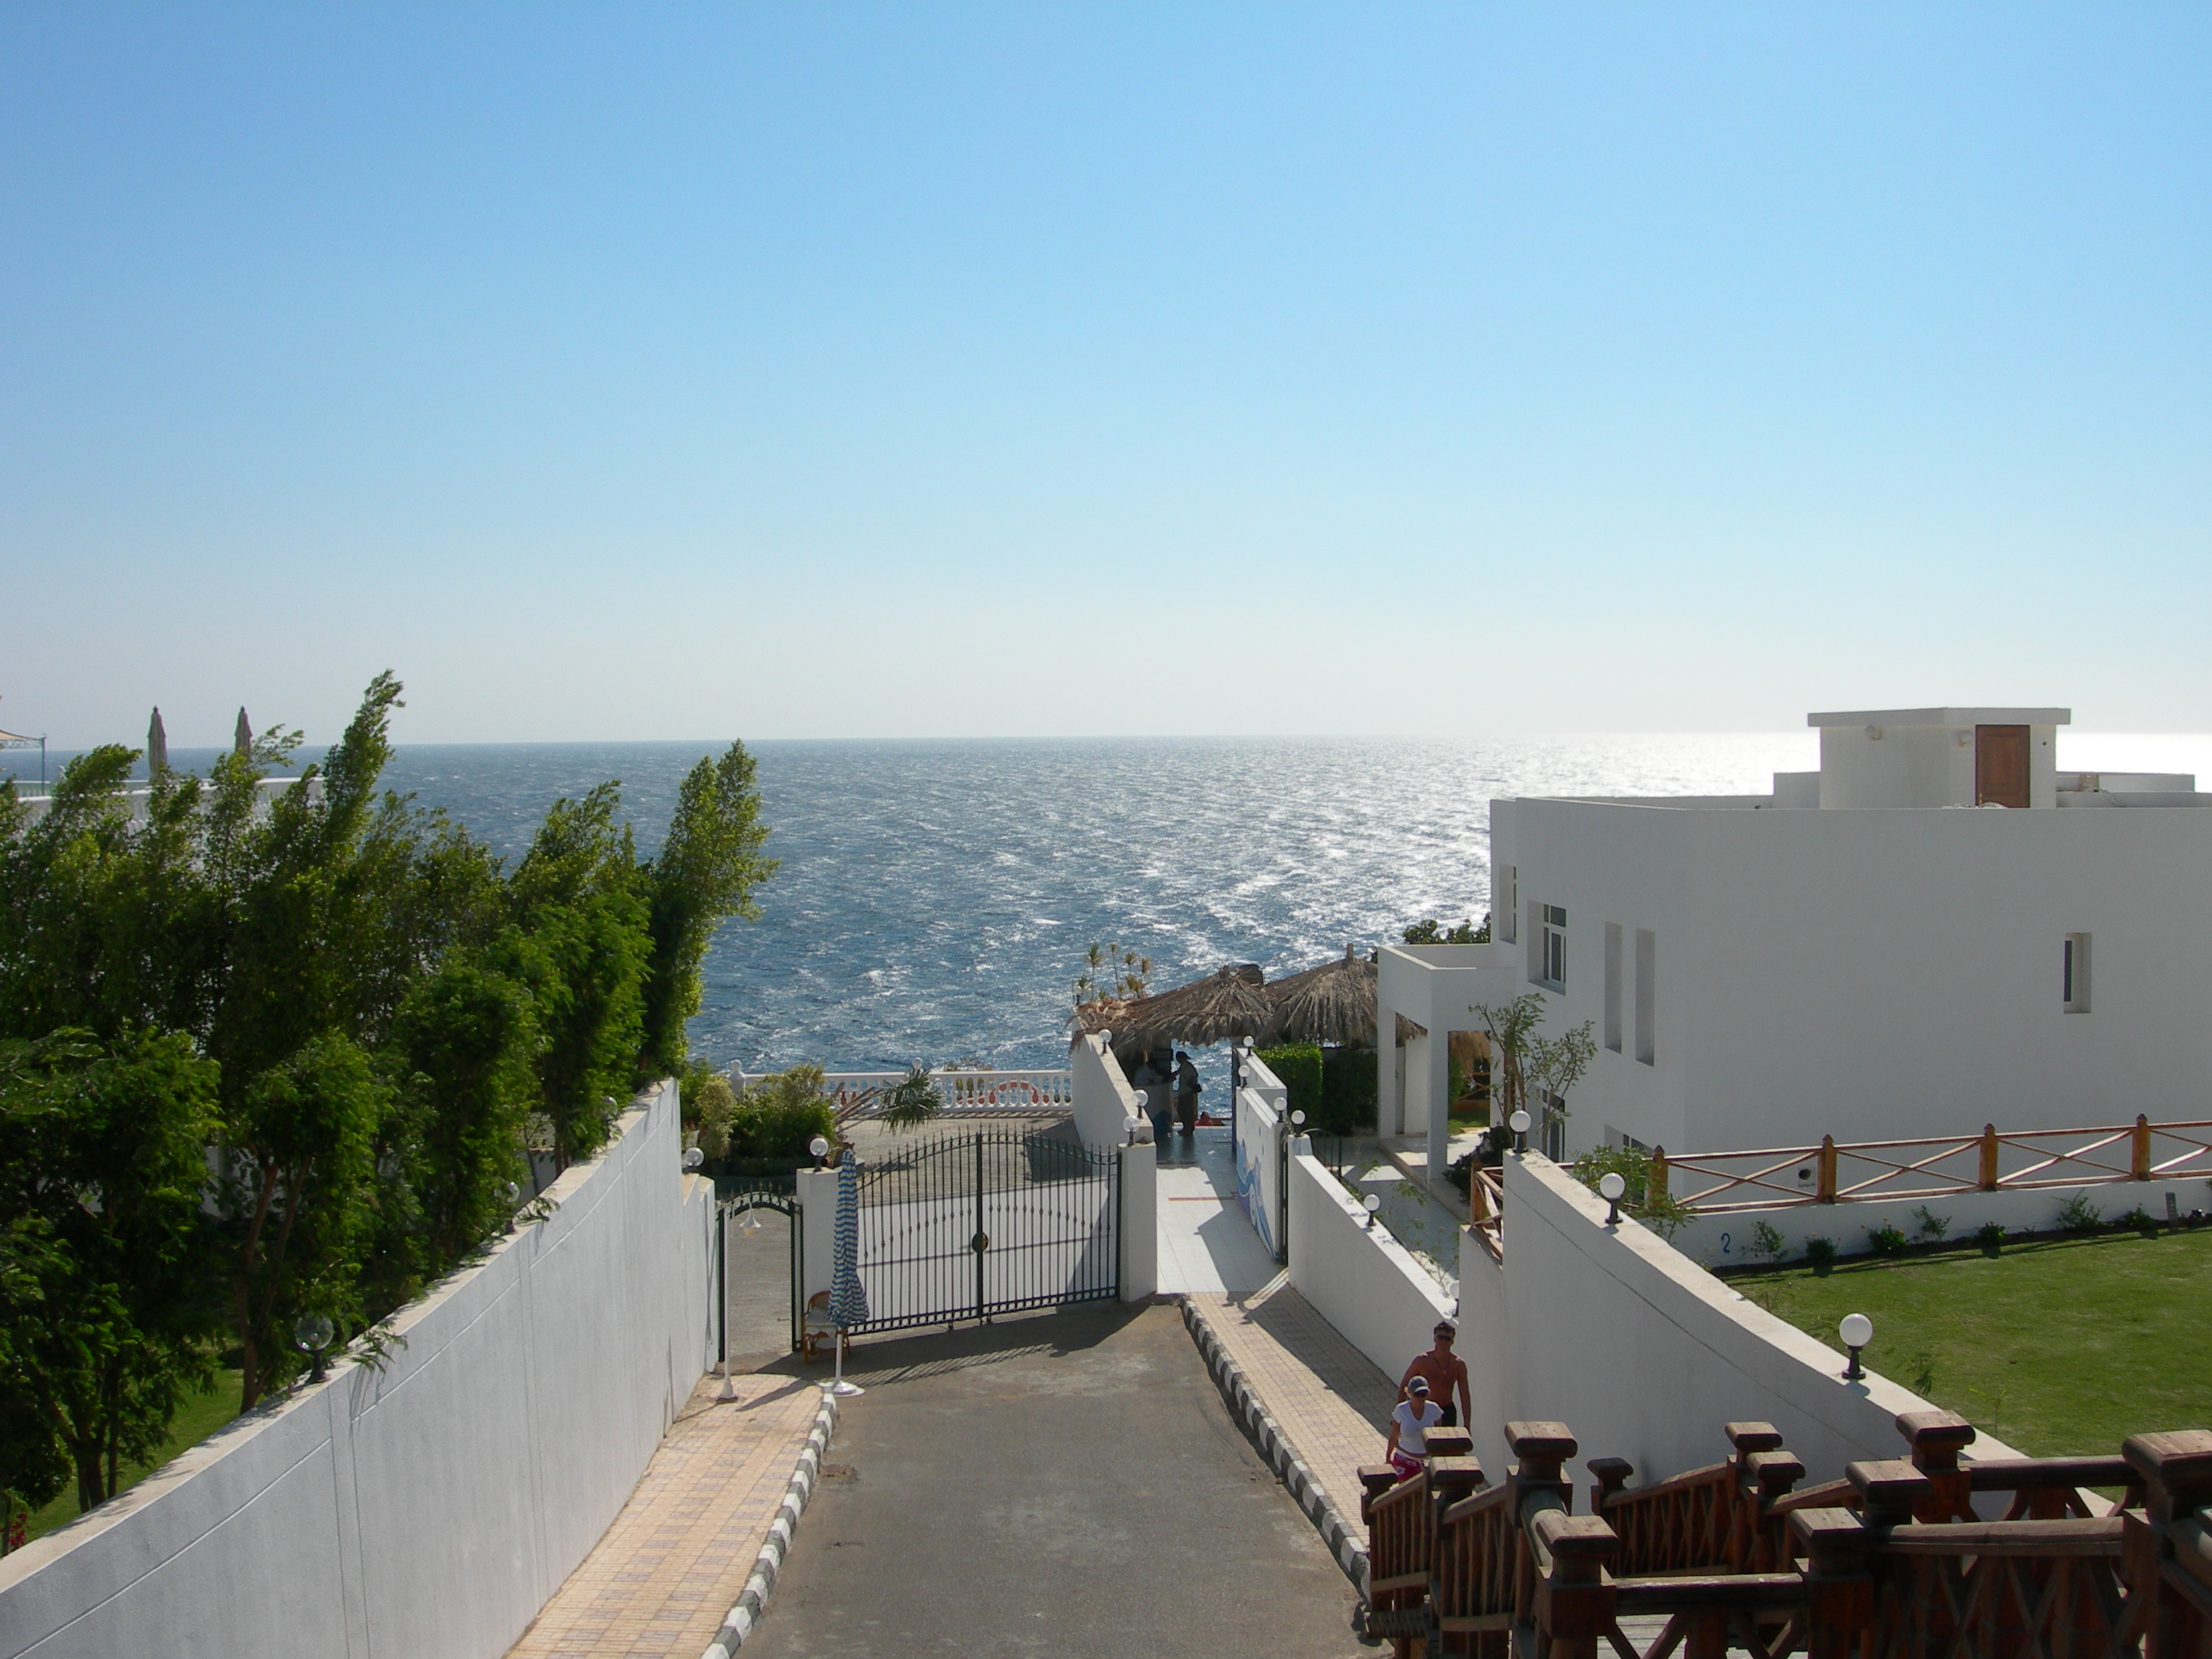
sea, coast, water, boardwalk, walkway, vacation, travel, vehicle, bay, nikon, waterway, egypt